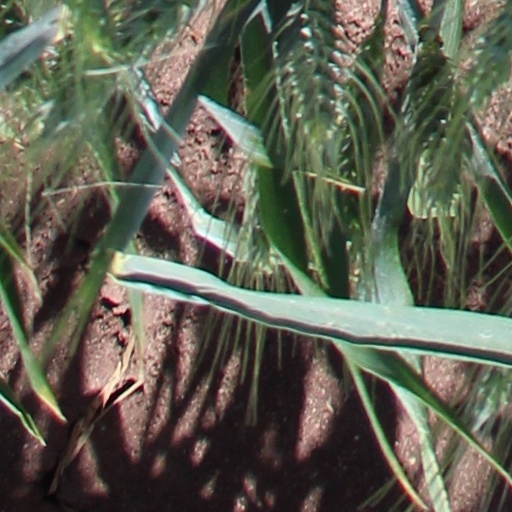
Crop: wheat